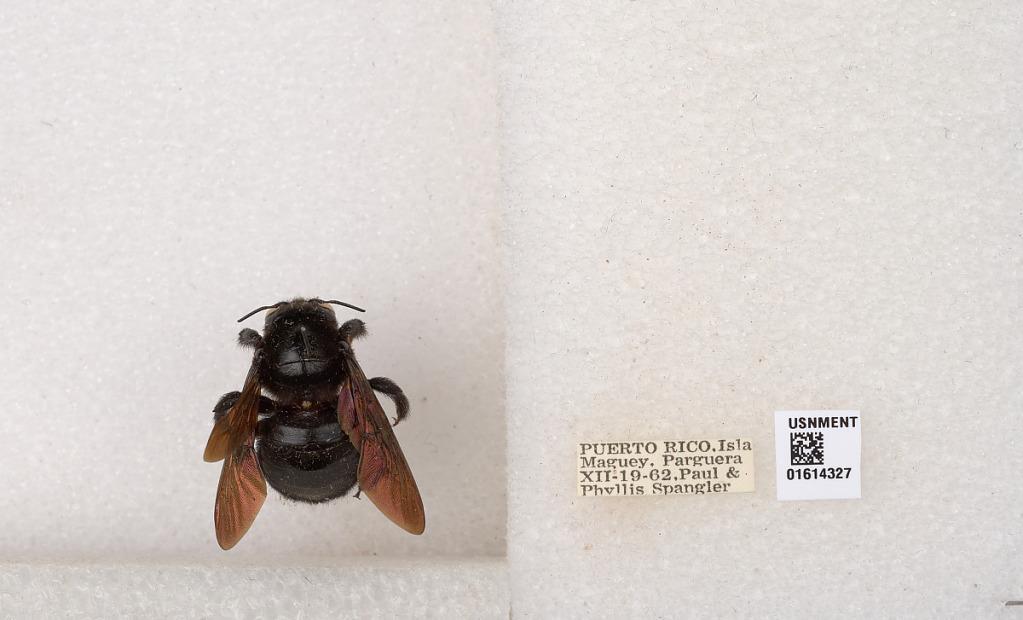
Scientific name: Xylocopa (Neoxylocopa) mordax Smith
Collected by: P. Spangler
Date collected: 1962-12-19
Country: Puerto Rico
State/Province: Lajas
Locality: Isla Maguey, Parguera